Paula Burlamaqui

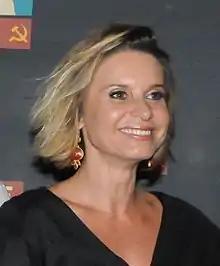

Paula Burlamaqui is a Brazilian actress who has starred in many Rede Globo productions.